Pieter de Graeff

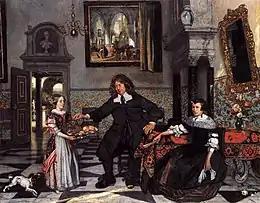
Portrait of the family of Pieter de Graeff (the other persons are his wife Jacoba and his daughter Agneta) by Emanuel de Witte, 1678

Like his father Cornelis and his uncle Andries, Pieter de Graeff was also a man who surrounded himself with art and beauty. His estate contains several paintings depicting him at different stages of his life. He was painted by Gerard ter Borch, Jan Lievens Caspar Netscher and Wallerant Vaillant, Govert Flinck and like his brother Jacob by Karel Dujardin There are also three group portraits with his parents and close relatives. The first dates from 1652 and was painted by Jan Victors. It shows them as the biblical characters Archfather Isaac and Rebecca and their children Esau and Jacob. The second one, "The Arrival of Cornelis de Graeff and Members of His Family at Soestdijk, His Country Estate" by Jacob van Ruisdael and Thomas de Keyser shows him and his brother Jacob on their horses driving up with his parents and his uncles Willem Schrijver, Pieter Trip and Andries de Graeff in front of his father's country estate Soestdijk. In 1678, De Graeff was immortalized with his wife Jacoba Bicker and their daughter Agneta de Graeff by Emanuel de Witte in the painting Portrait of a Family in an Interior. C. W. Fock of the University of Leiden describes in her work – "Het stempel van de bewoner" – Pieter de Graeffs patronage, art-collection and lifestyle. In 2007, Austrian artist Matthias Laurenz Gräff, a distant descendant of De Graeff, used Netscher's painting of Pieter in his painting "Ahnenfolge" (Ancestral Succession/Ancestry) as part of his diploma series.